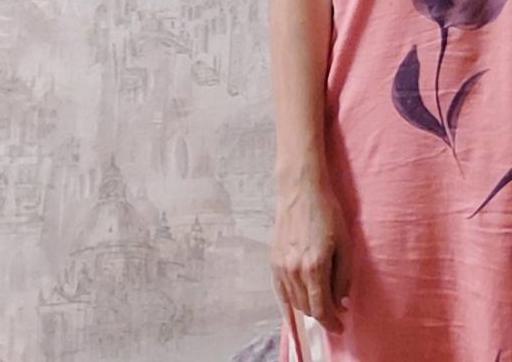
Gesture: no_gesture